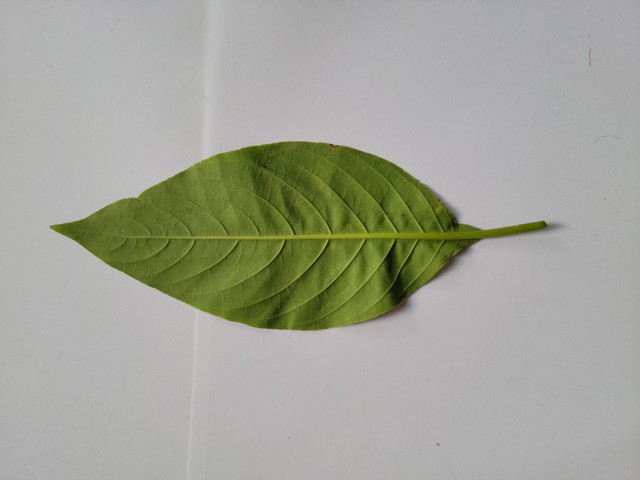
Plant: basok